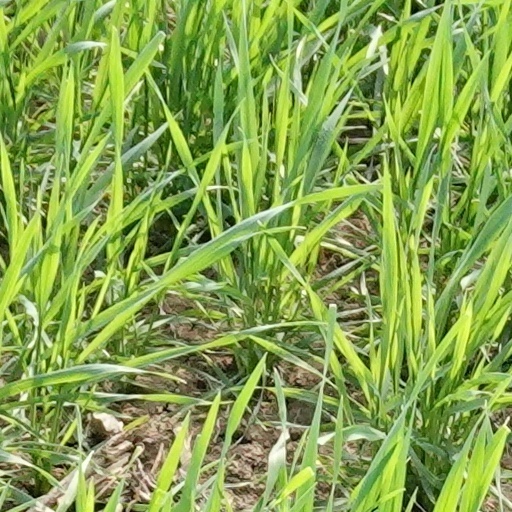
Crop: wheat